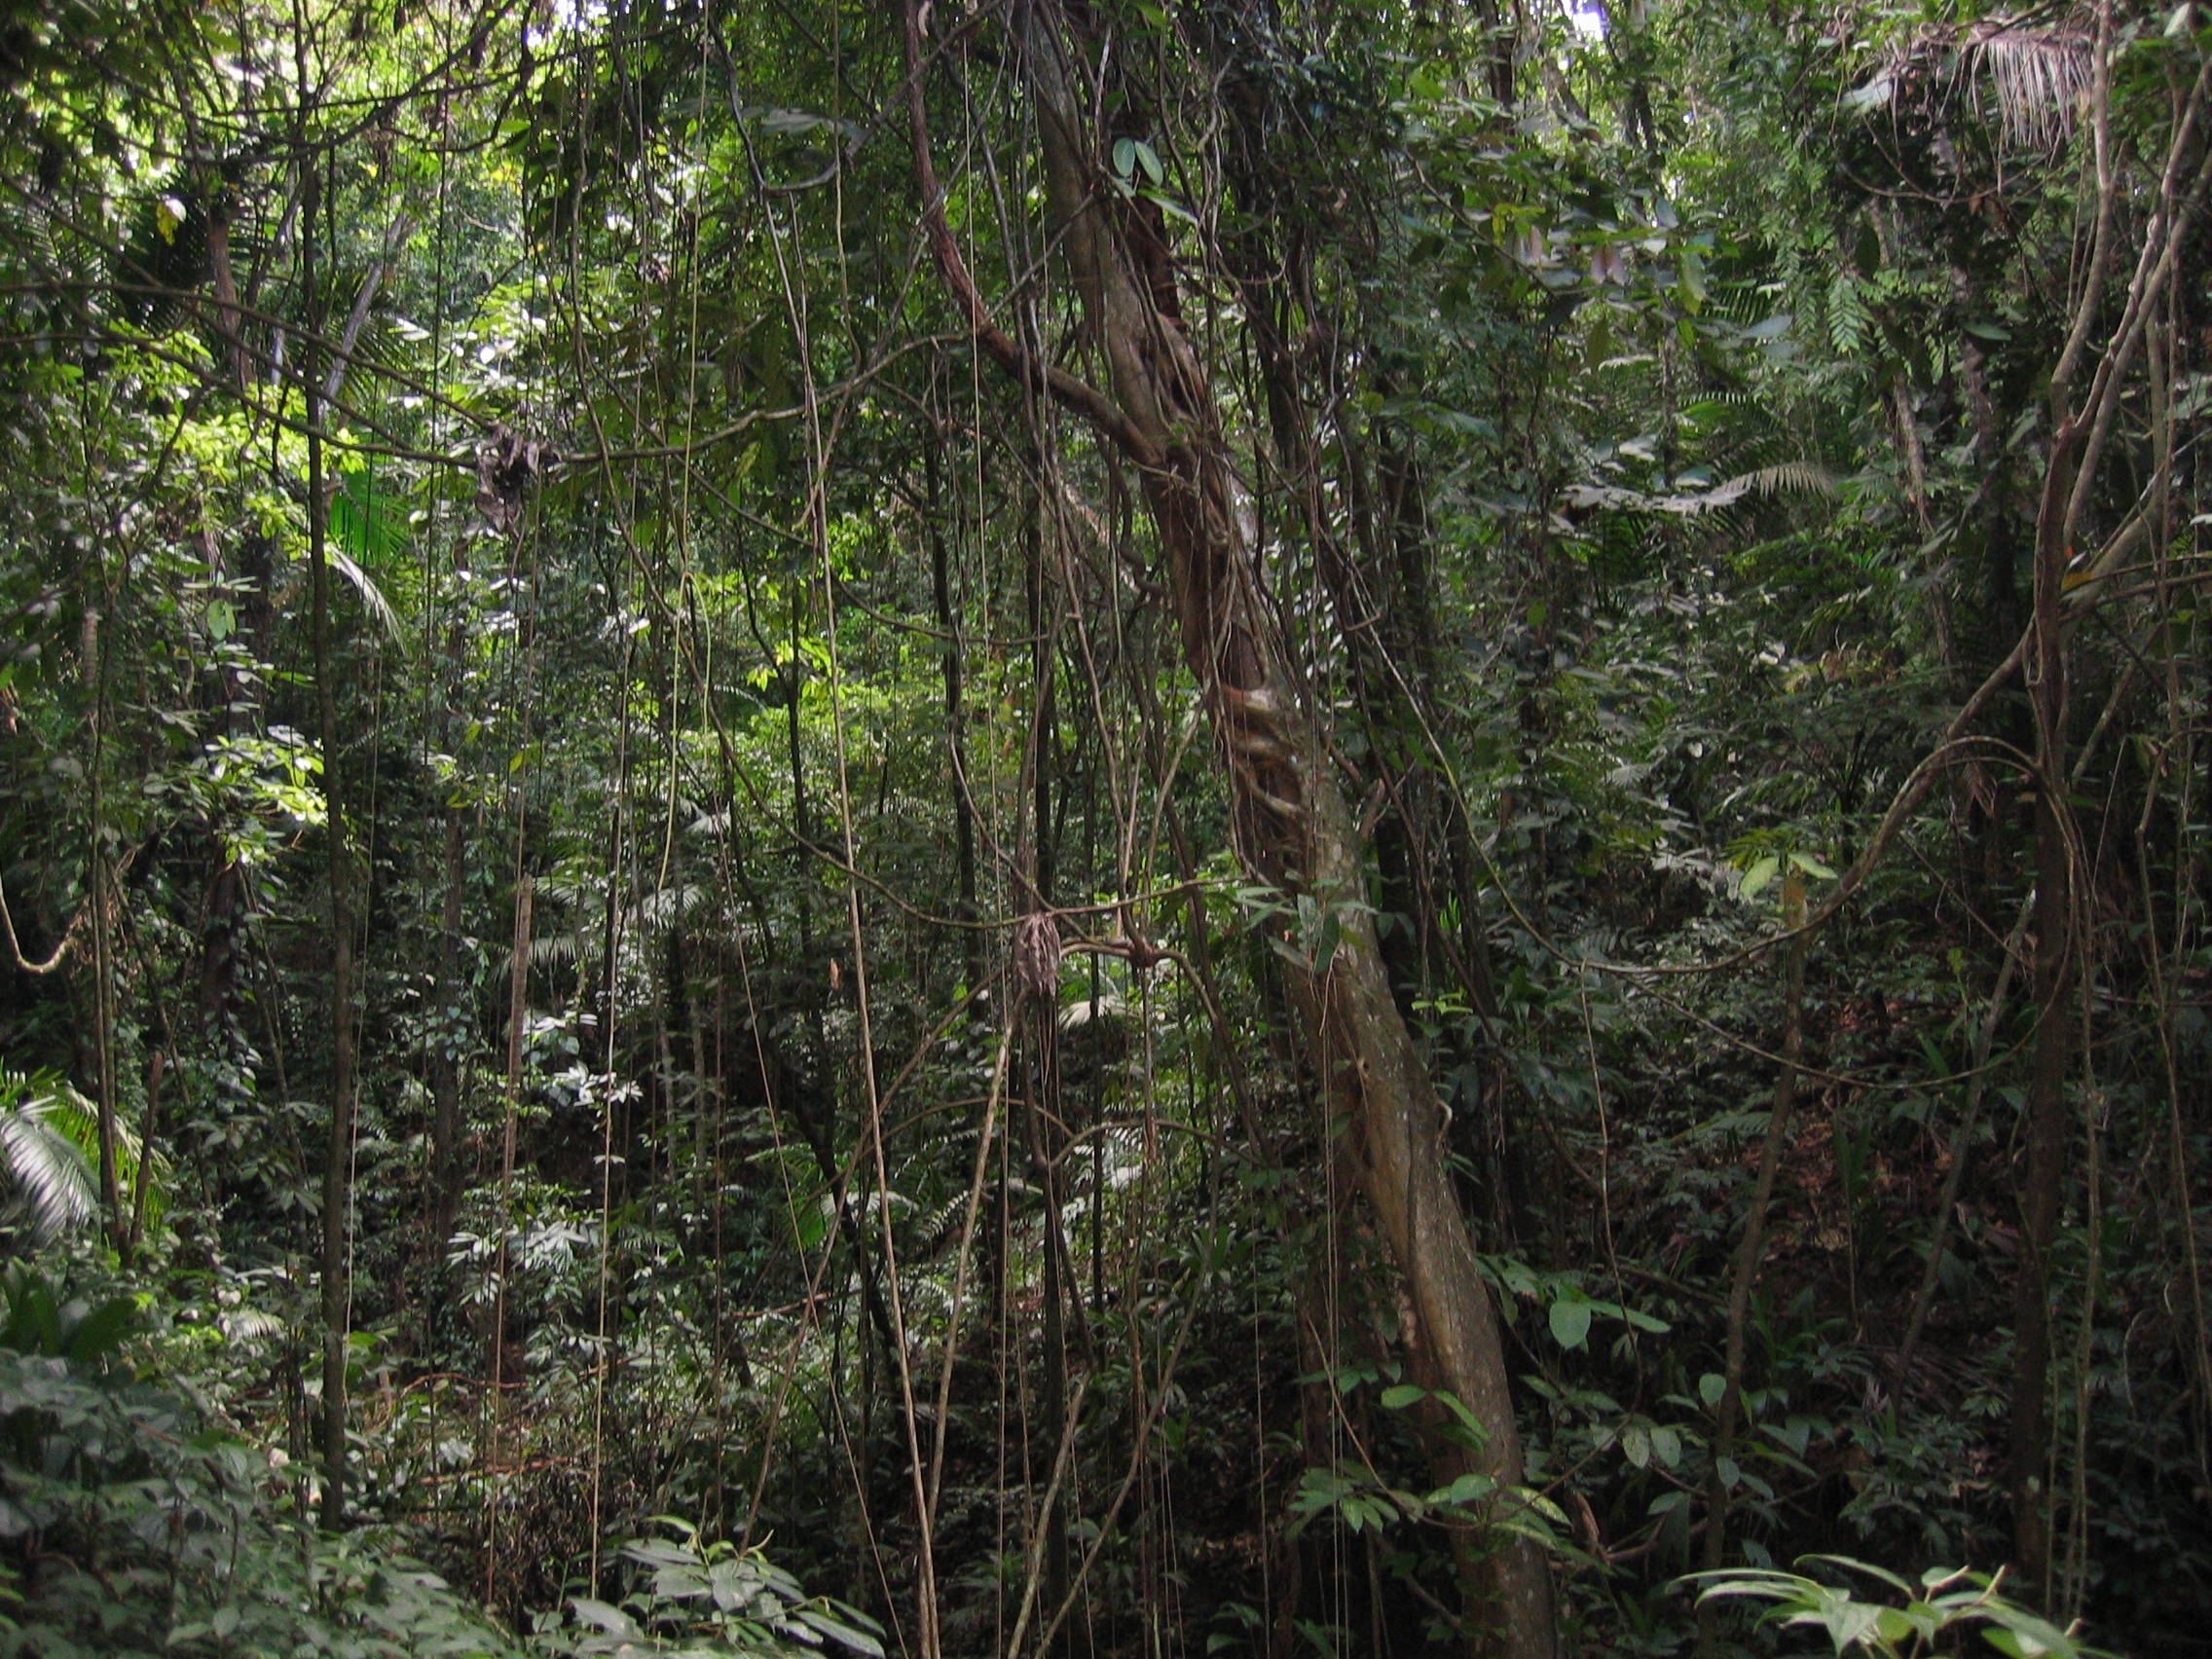
tree, forest, swamp, wilderness, trail, dark, wildlife, jungle, botany, close, flora, fauna, trees, vegetation, rainforest, wetland, woodland, habitat, ecosystem, nature reserve, biome, old growth forest, natural environment, geographical feature, temperate broadleaf and mixed forest, temperate coniferous forest, riparian forest, lianas